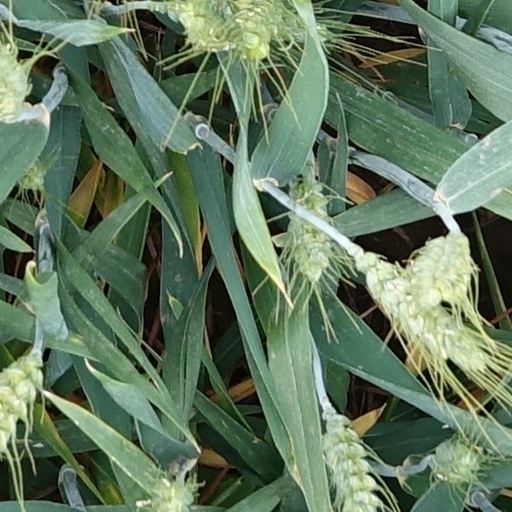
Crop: wheat